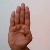
The image shows a hand gesture representing the letter 'B' in Indian Sign Language.